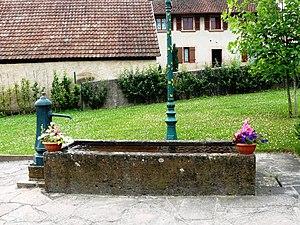
Petite fontaine au centre du village à Breitenbach